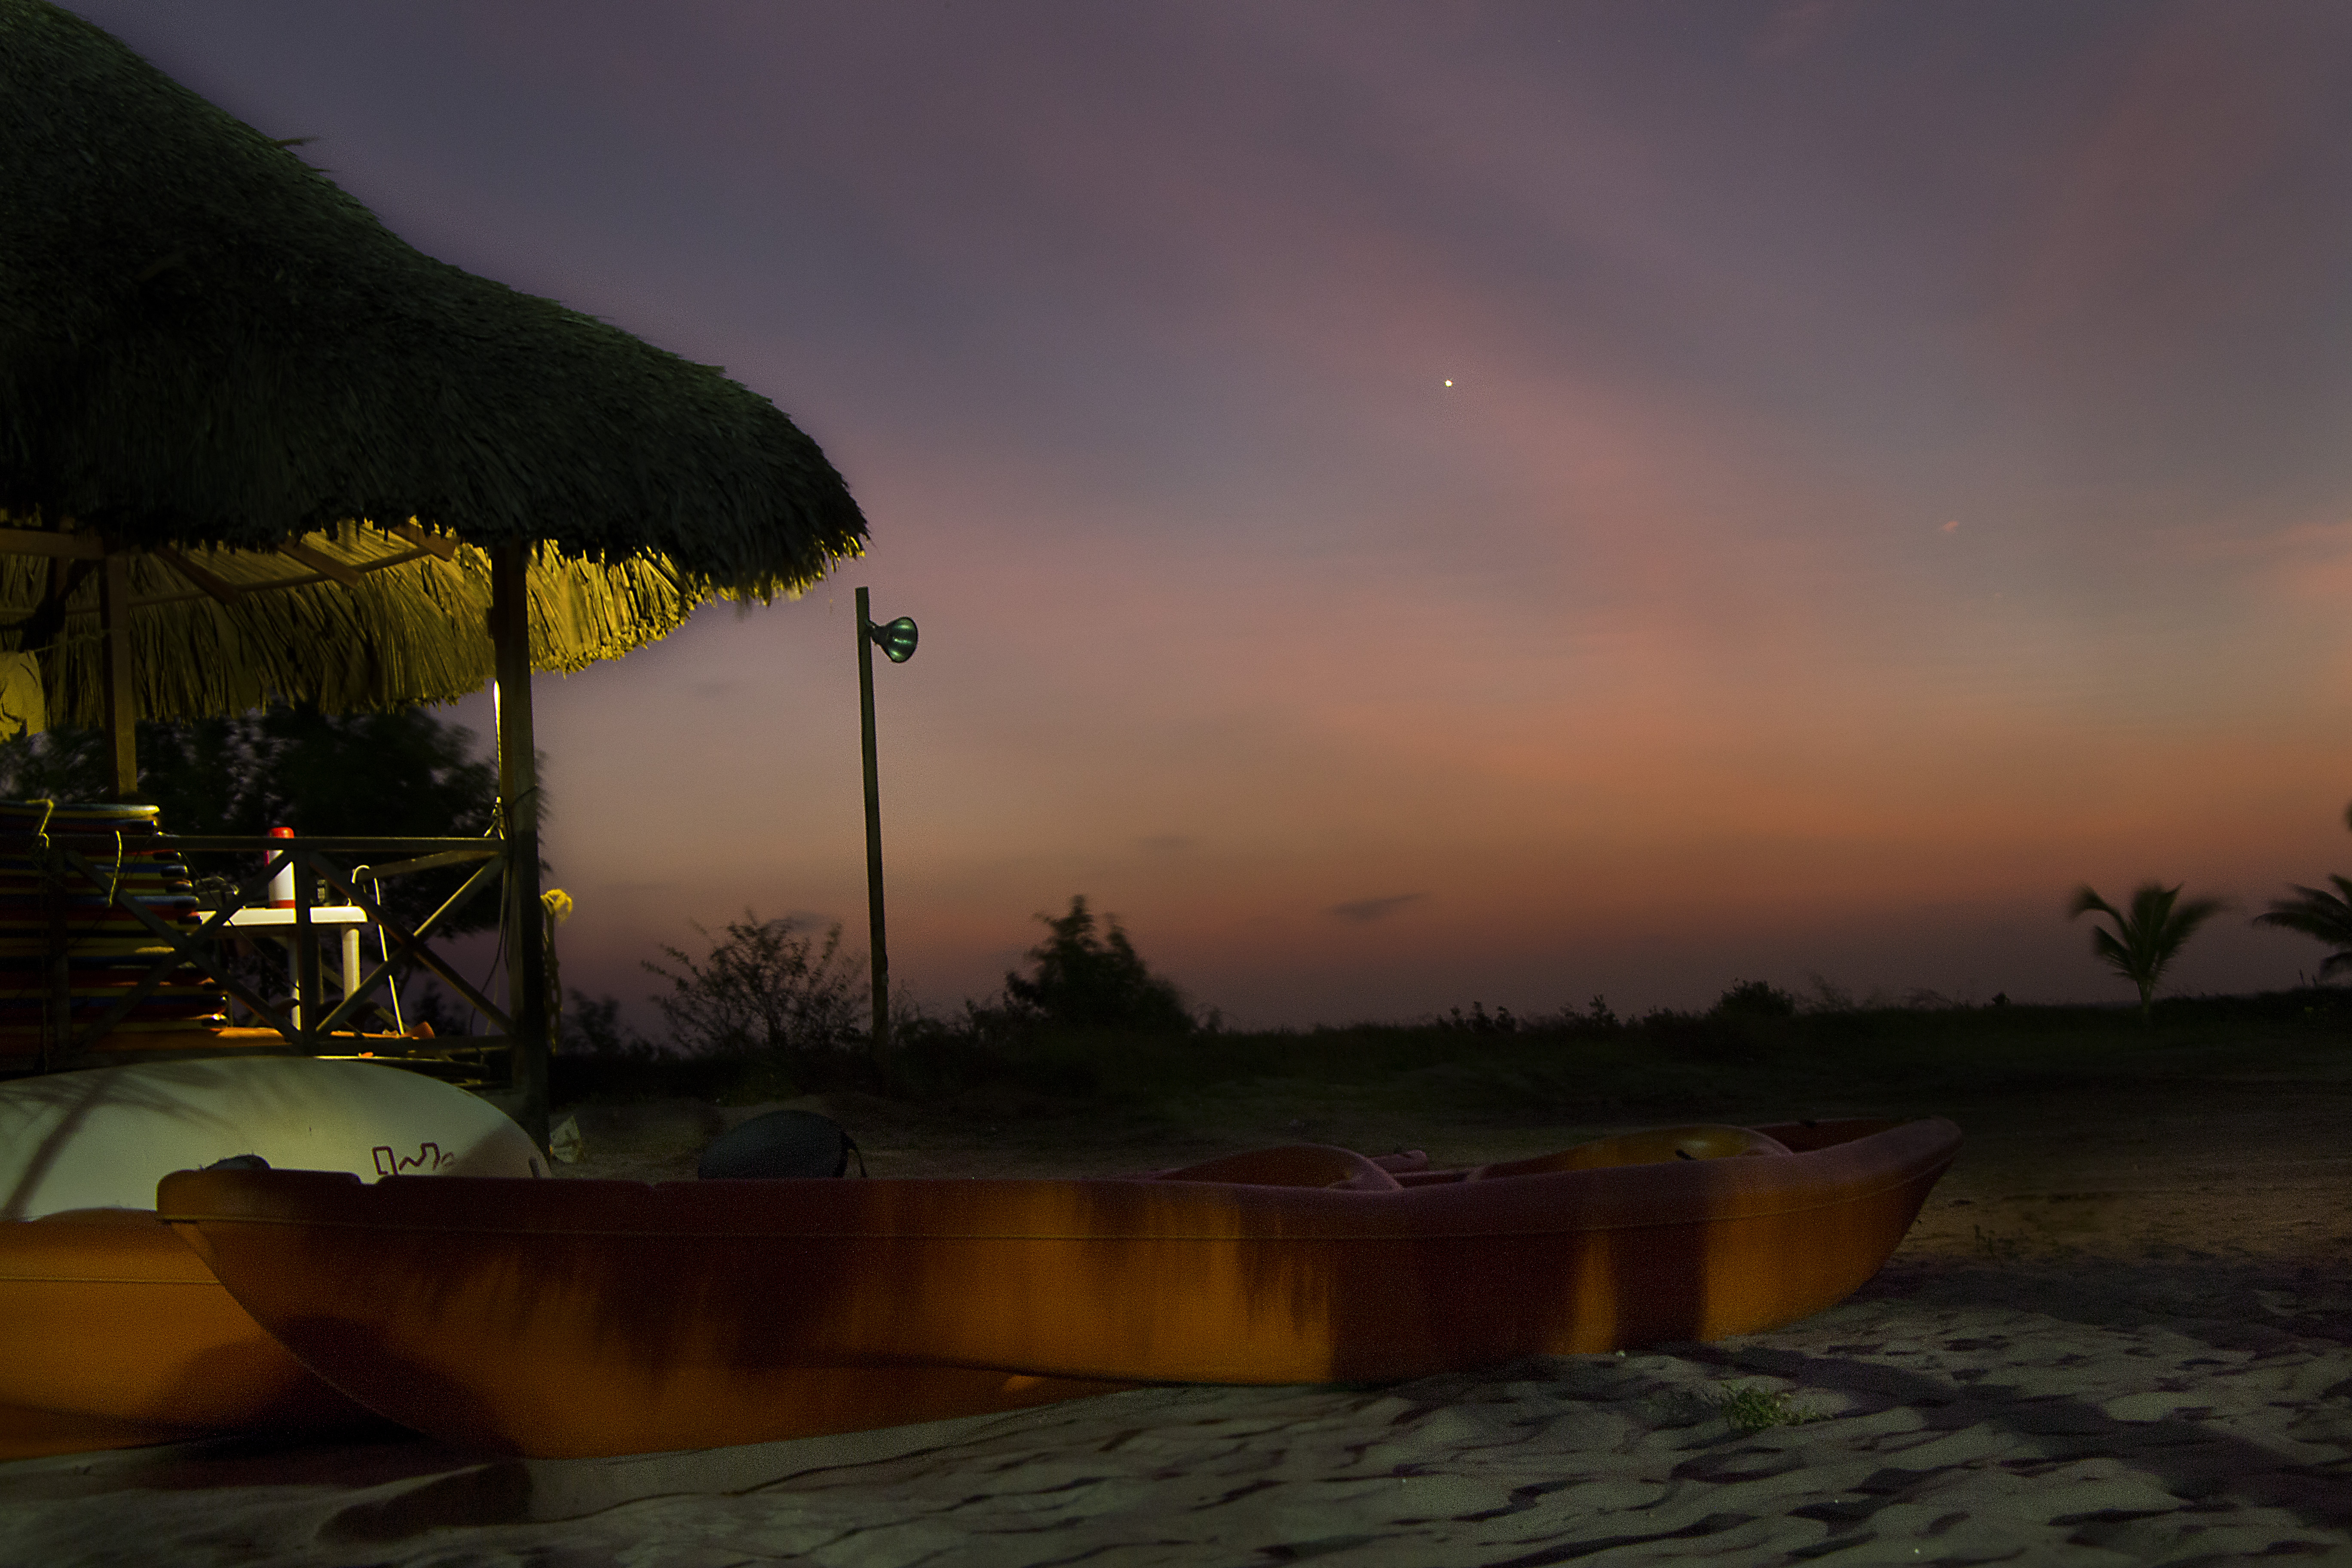
beach, sea, coast, ocean, horizon, sunrise, sunset, night, sunlight, morning, wave, dawn, hut, dusk, evening, reflection, bay, darkness, kayak, screenshot, cartagena, computer wallpaper